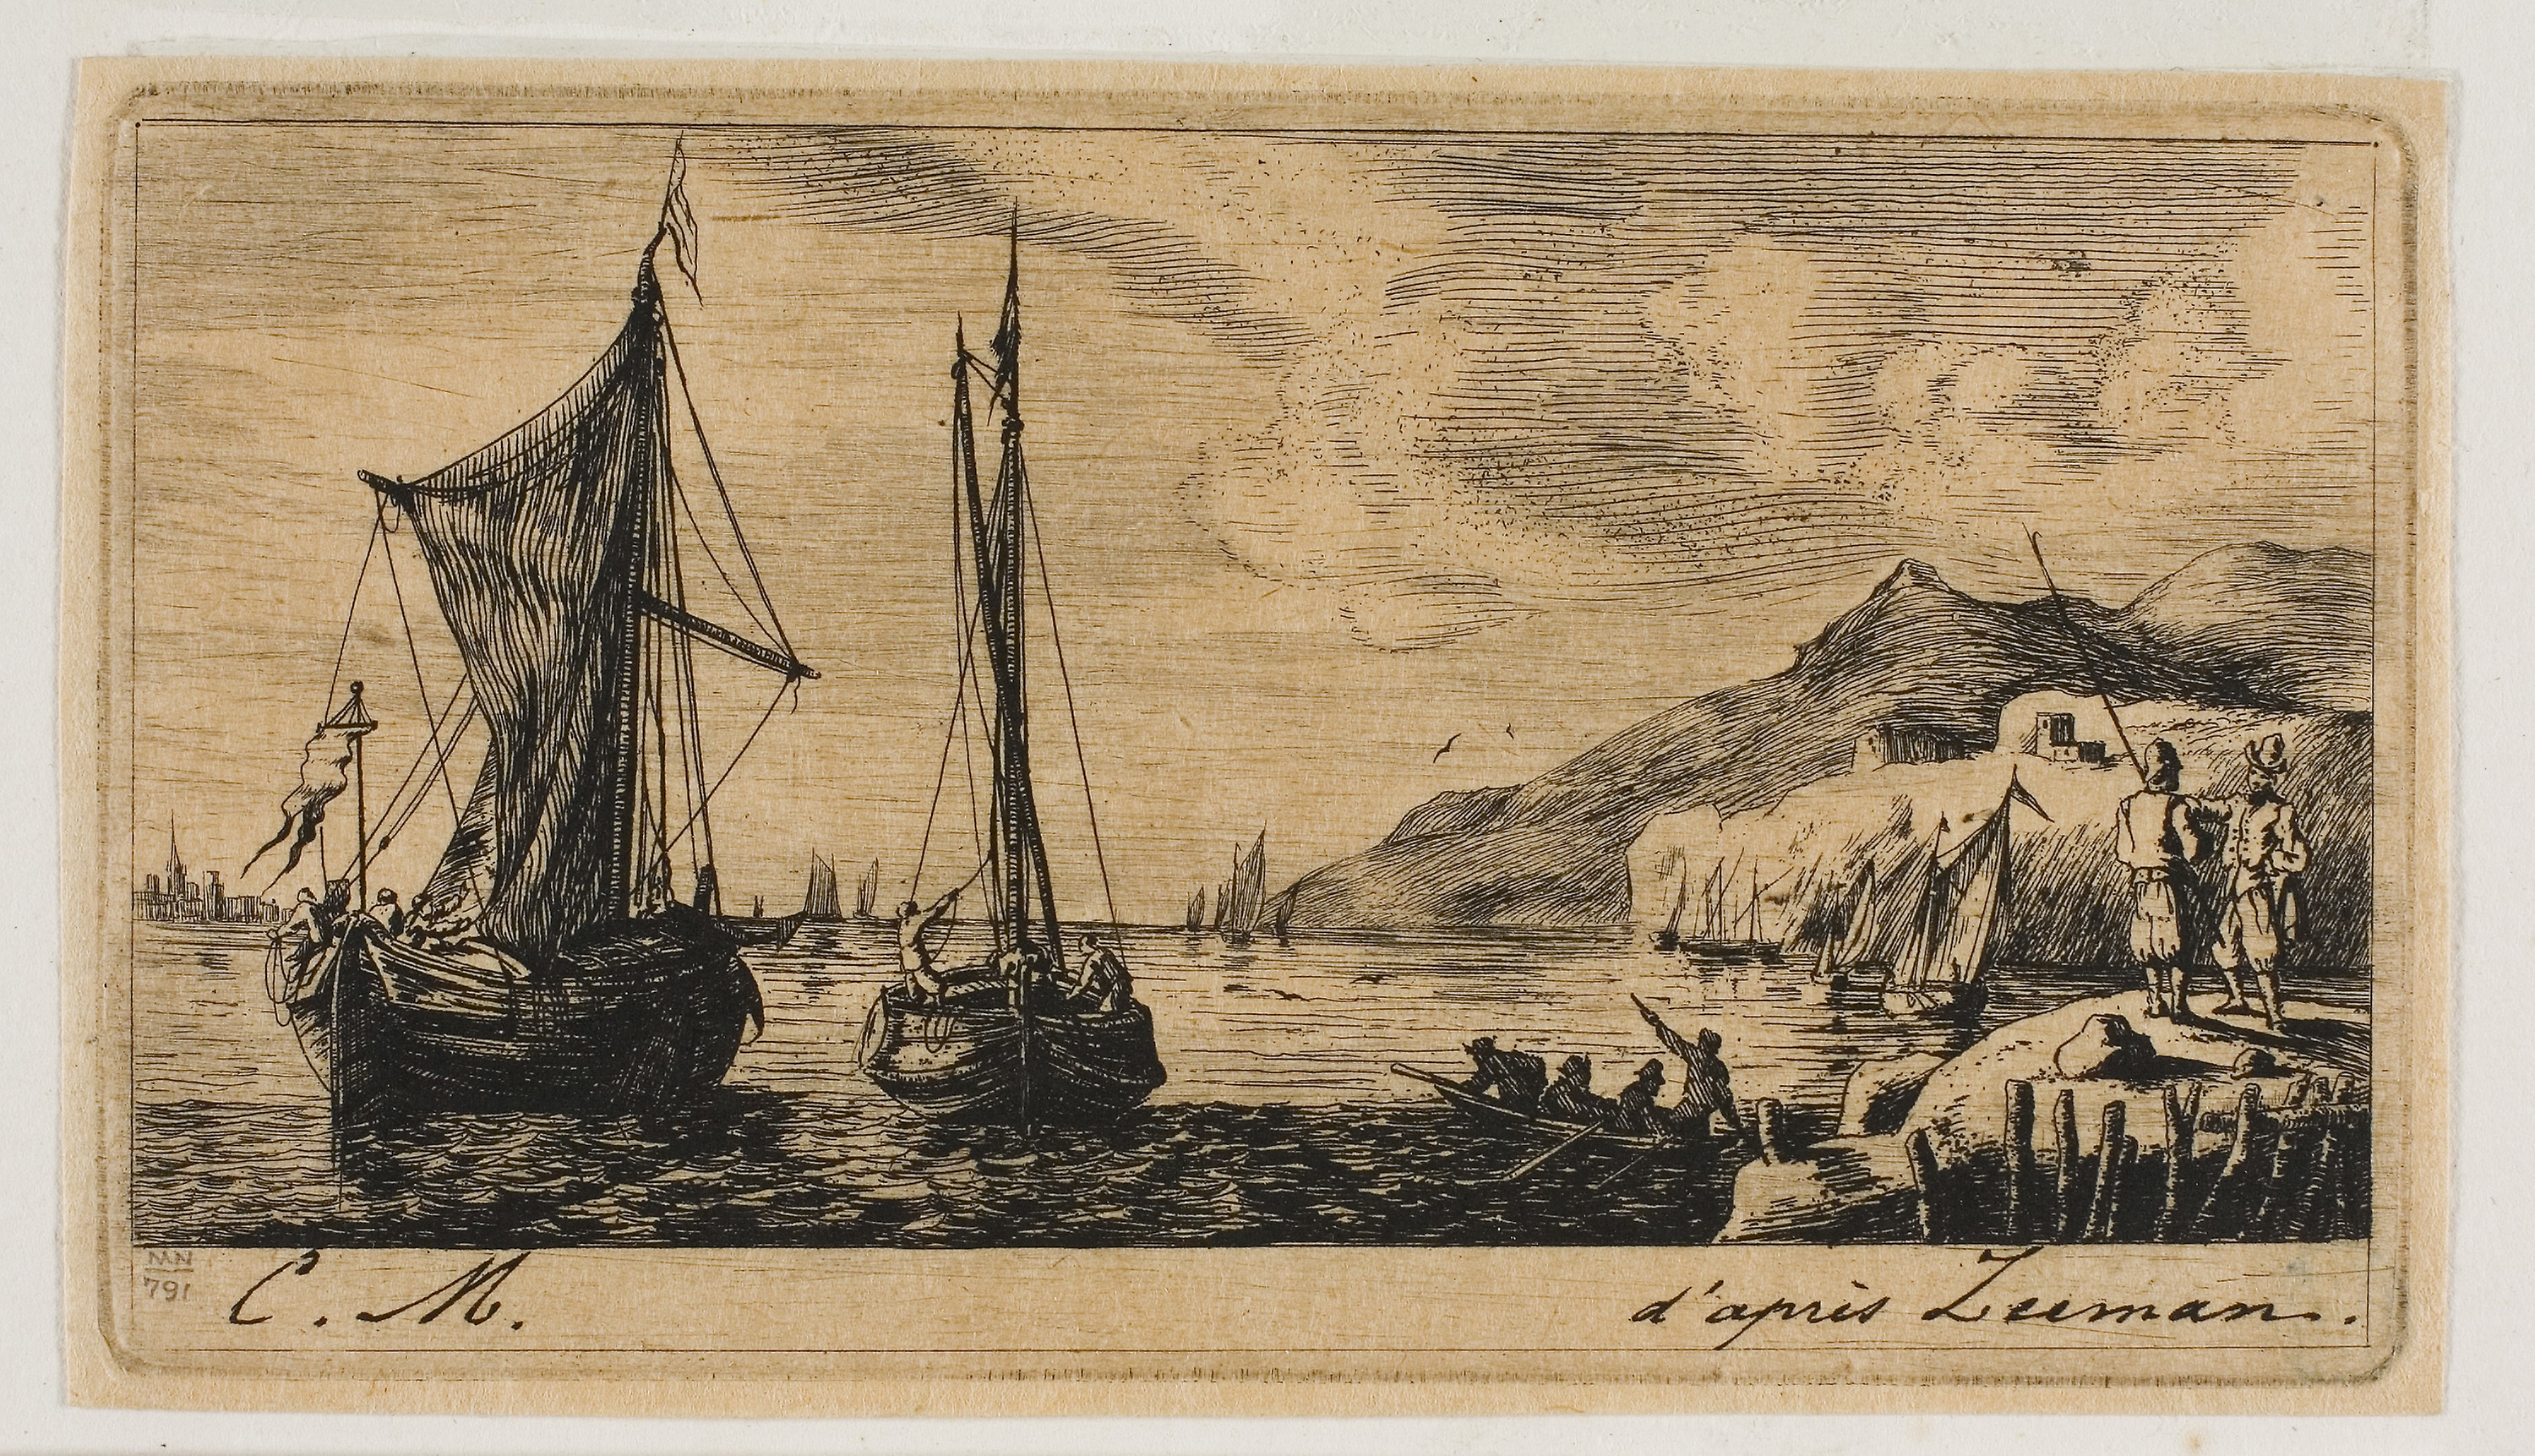
sailing ship, wood, picture frame, galiot, watercraft, fluyt, history, ship, art, antique, galley